Shia Islamism

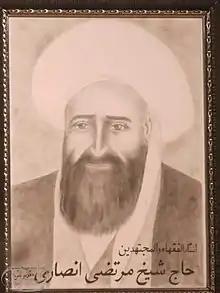
Ayatullah Sheikh Murtadha al-Ansari (1781–1864) was an Usuli Shia jurist who was the first scholar universally recognized as supreme authority in matters of Shi'i law, because of the modern printing press.

Shia Islamism is the implementation of Shia Islam in politics. Most study and reporting on Islamism has been focused on Sunni Islamist movements. Shia Islamism, a previously very small ideology, gained in popularity after the Iranian Revolution led by Ruhollah Khomeini, whose Shia Islamist policies became known as Khomeinism. However, there are also Shia Islamist movements outside of Khomeinism, such as the Islamic Dawa Party of Muhammad Baqir al-Sadr and the Sadrist Movement of Muqtada al-Sadr.